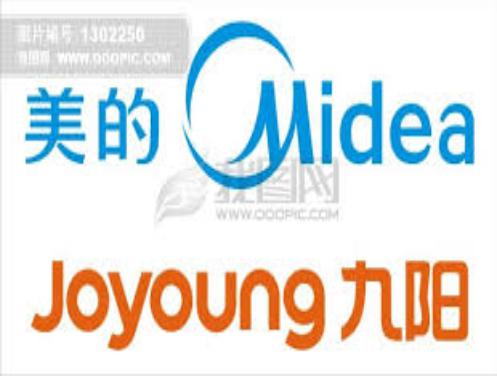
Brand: joyoung
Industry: Necessities